Louis Jean Nicolas Abbé

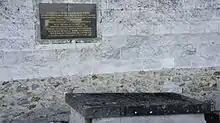
The tomb of General Abbé

Starting in 1810, Abbé served in the Peninsular War in Spain. He fought under Marshal Louis Gabriel Suchet at Falset, Tortosa, Tarragona, and Montserrat. He was promoted to general of division in 1811. He led a division under Marshal Nicolas Soult at the Pyrenees, San Marcial, the Bidassoa, Nivelle, the Nive, and Bayonne. He joined Napoleon in 1815 and fought the Austrians before being retired from the army in 1816. He was reactivated from 1830 to 1832 when he retired again. He died in 1834. ABBE is one of the names inscribed under the Arc de Triomphe, on Column 36.